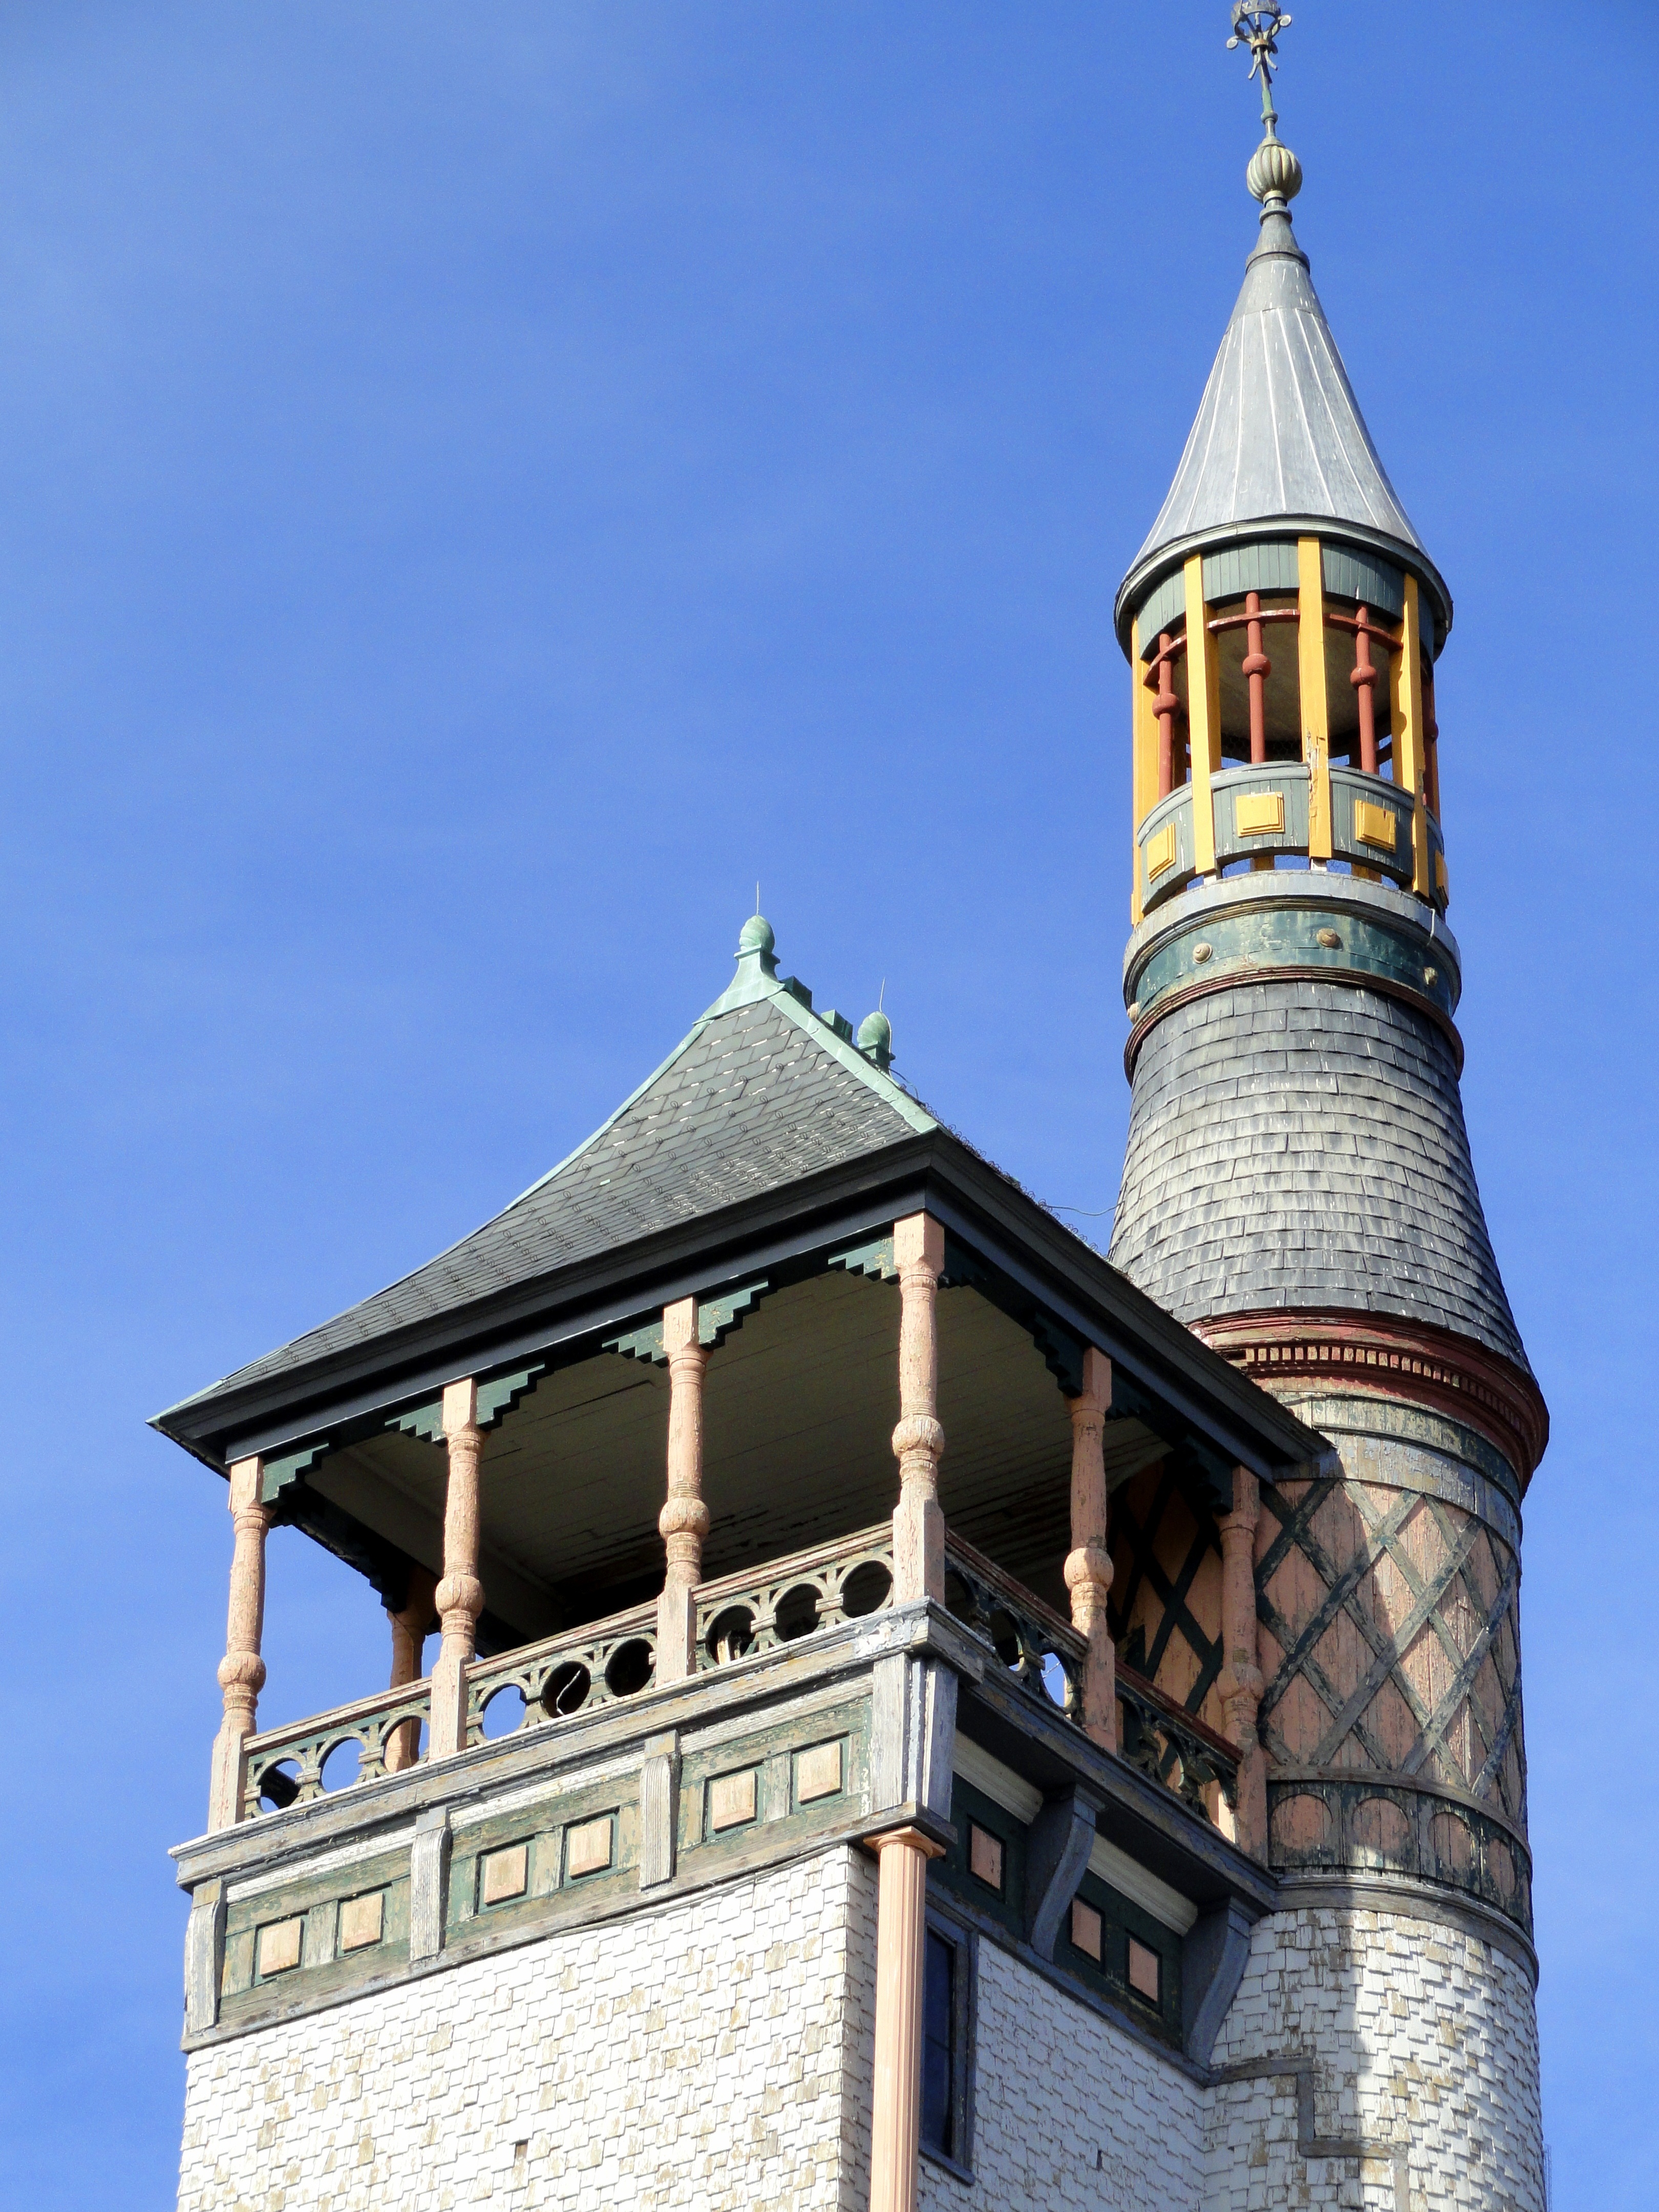
building, tower, usa, landmark, place of worship, clock tower, bell tower, religious, steeple, bethel, massachusetts, marlborough, presbyterian church, monument square